Yassin Chadili

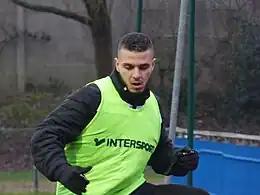
Chadili in 2018

Yassin Chadili (born 10 August 1988) is a French professional footballer who plays as a midfielder. He has previously played for Boulogne, where he made 17 appearances in Ligue 2, and Épinal.